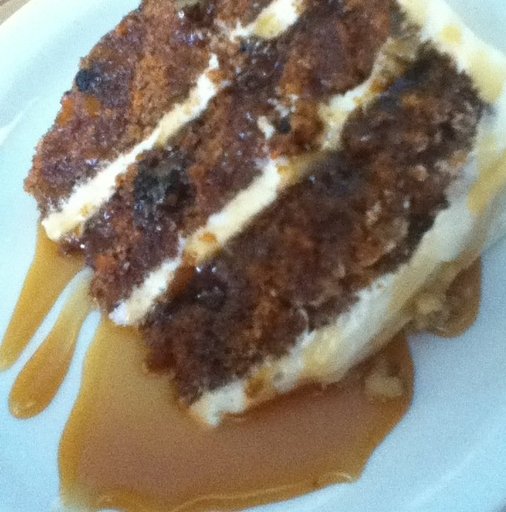
Label: carrot_cake